Laocoön and His Sons

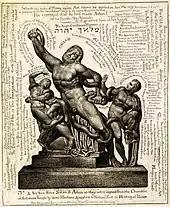
Blake's "Laocoön" print,

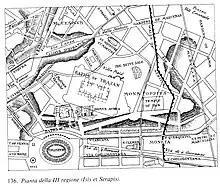
This map shows the findspot of the sculpturenear the R in "SERVIUS", east of the Sette Sale.

The discovery of the "Laocoön" made a great impression on Italian artists and continued to influence Italian art into the Baroque period. Michelangelo is known to have been particularly impressed by the massive scale of the work and its sensuous Hellenistic aesthetic, particularly its depiction of the male figures. The influence of the "Laocoön", as well as the Belvedere Torso, is evidenced in many of Michelangelo's later sculptures, such as the "Rebellious Slave" and the "Dying Slave", created for the tomb of Pope Julius II. Several of the "ignudi" and the figure of Haman in the Sistine Chapel ceiling draw on the figures. Raphael used the face of Laocoön for his Homer in his "Parnassus" in the Raphael Rooms, expressing blindness rather than pain.